Cori Schumacher

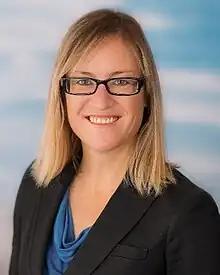
Schumacher in 2018

Cori Schumacher (born April 23, 1977, Huntington Beach, California) is an American surfer, activist and former politician. She is a three-time Women's World Longboard Champion, earning the title in 2000, 2001 and 2010.